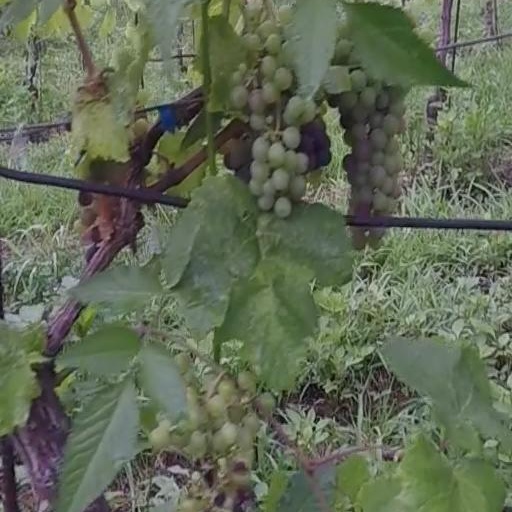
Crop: grape